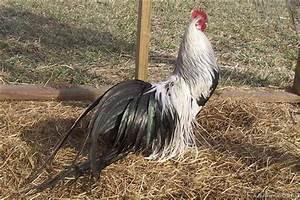
chicken